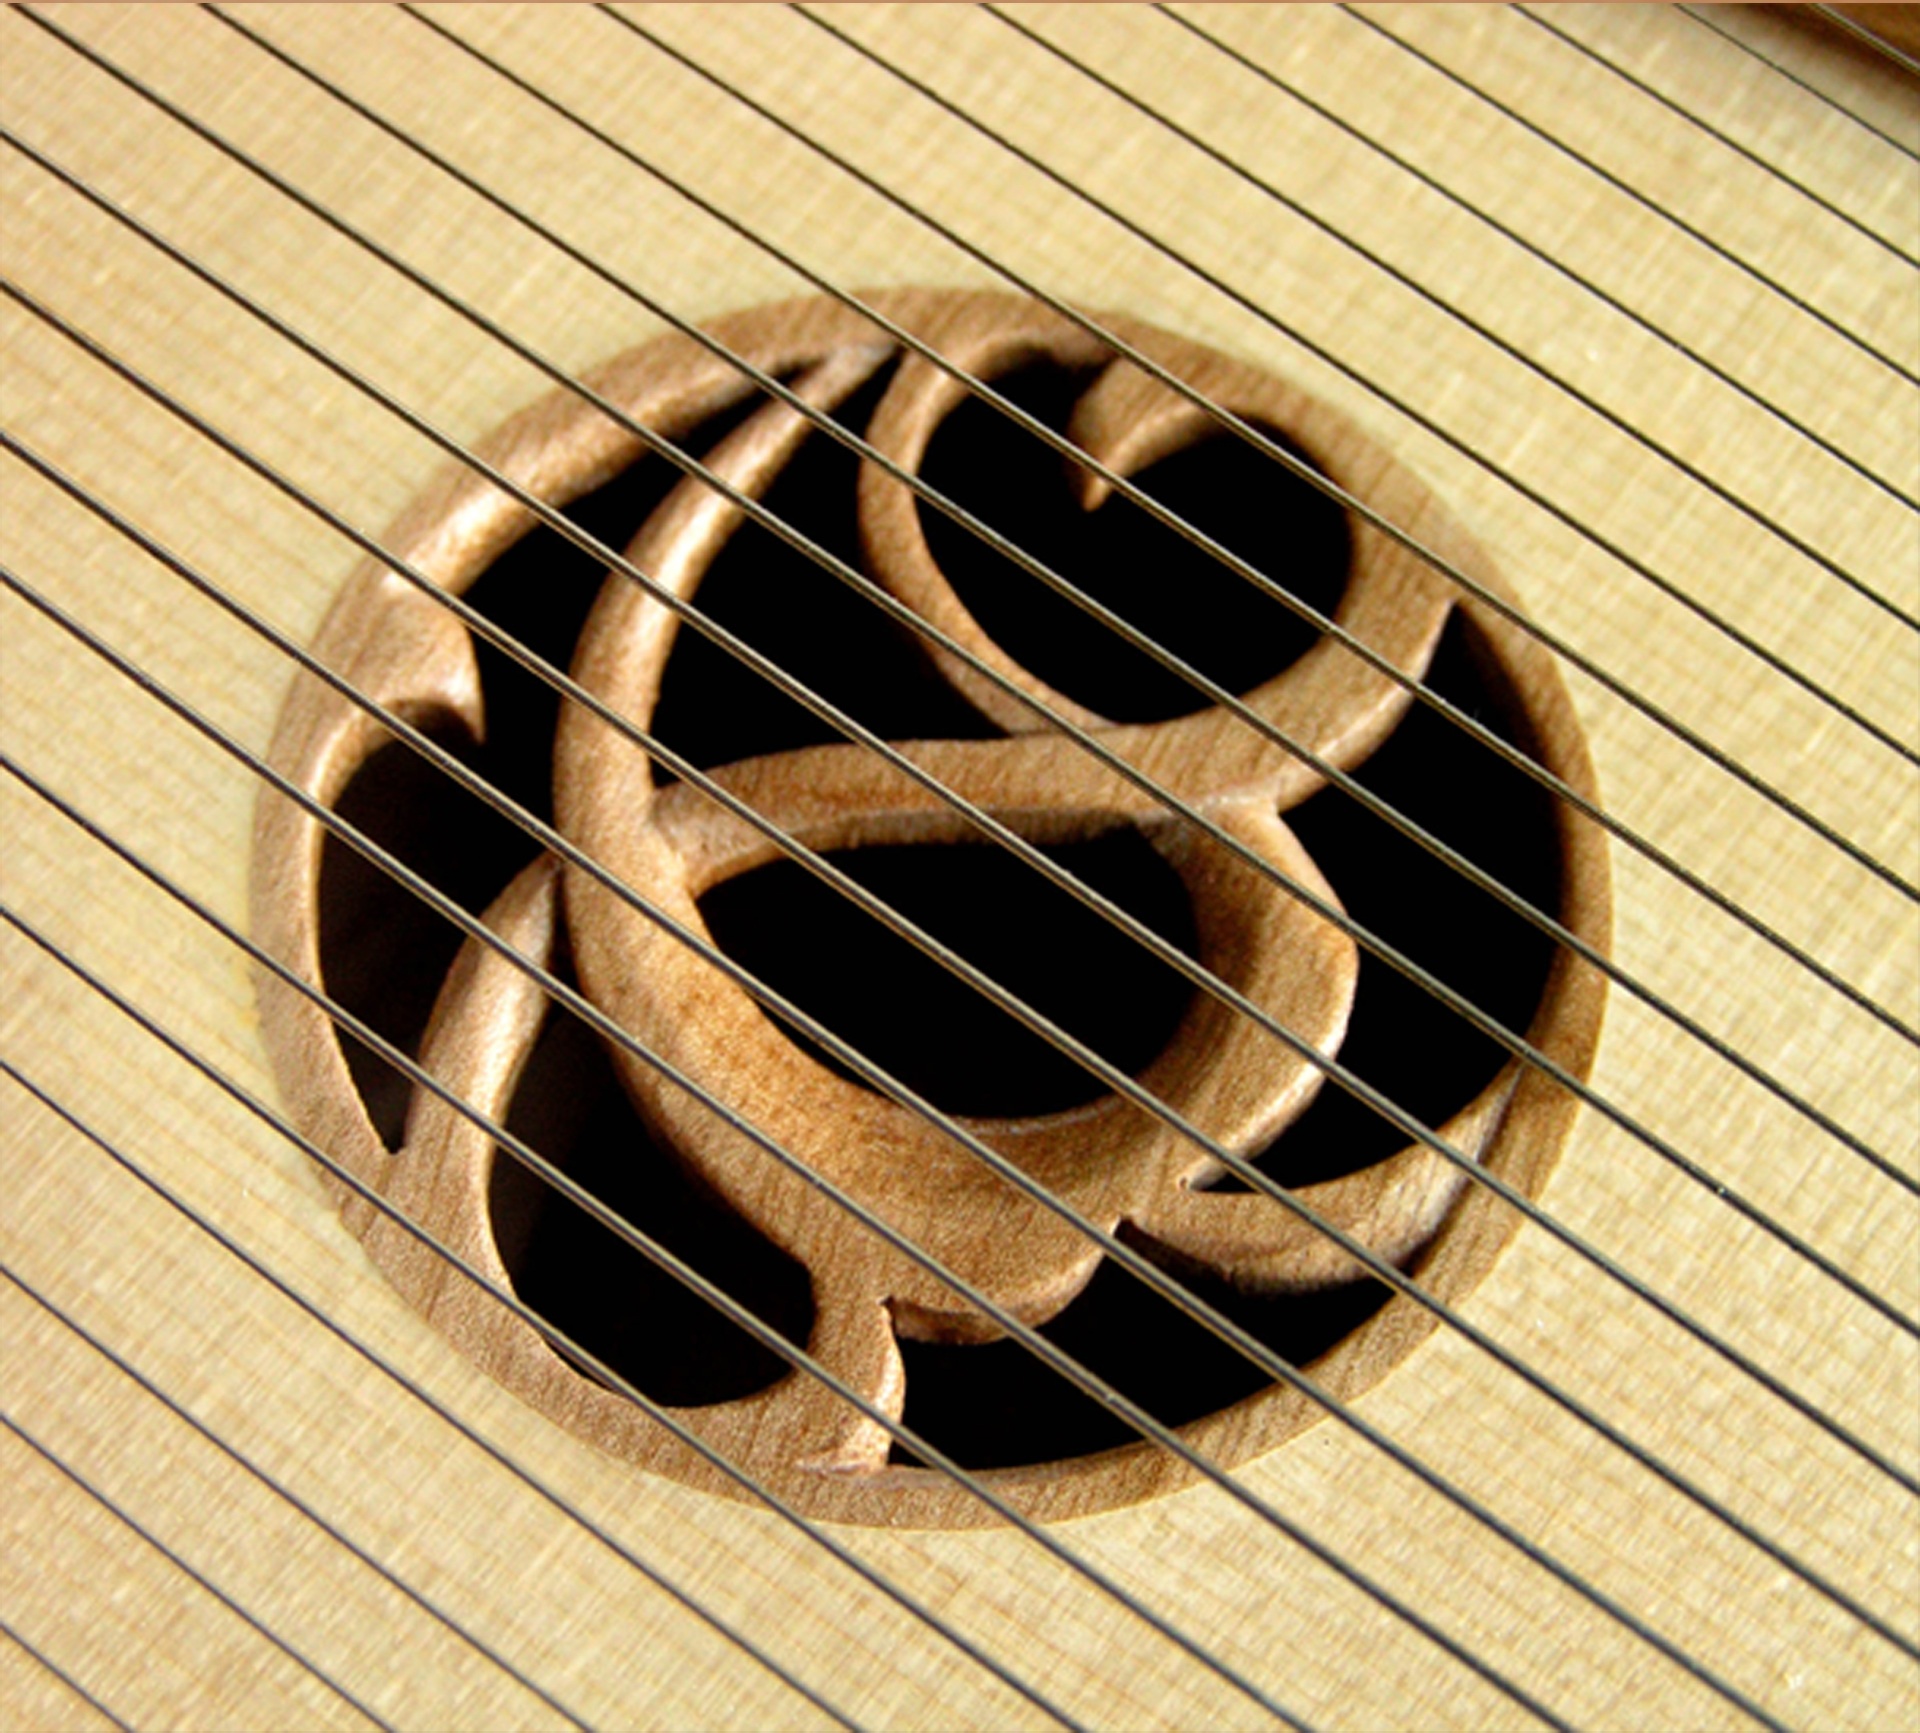
wood, wheel, guitar, acoustic guitar, decoration, craft, circle, musical instrument, carve, carpenter, woodwork, carpentry, wooden, detail, carving, shape, string instrument, plucked string instruments